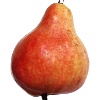
Label: Pear Red 1